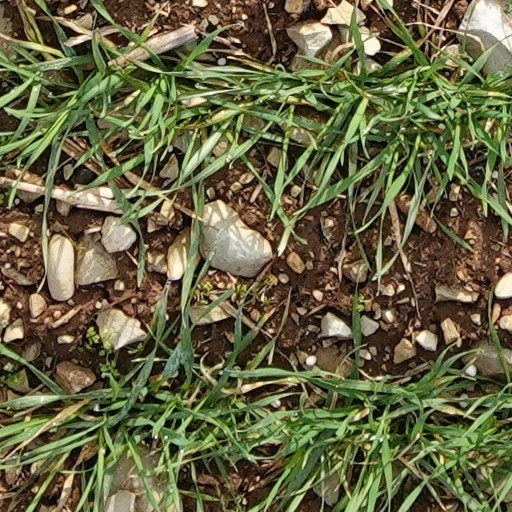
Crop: wheat